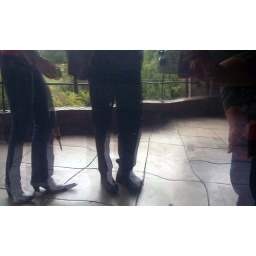
Legs in the window of the medical library at The University of Sydney. 20/04/05